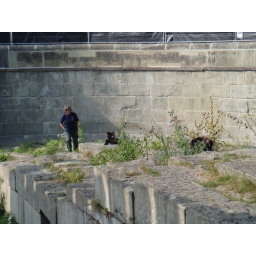
Cub bears @ bear pits in Berne, Switzerland